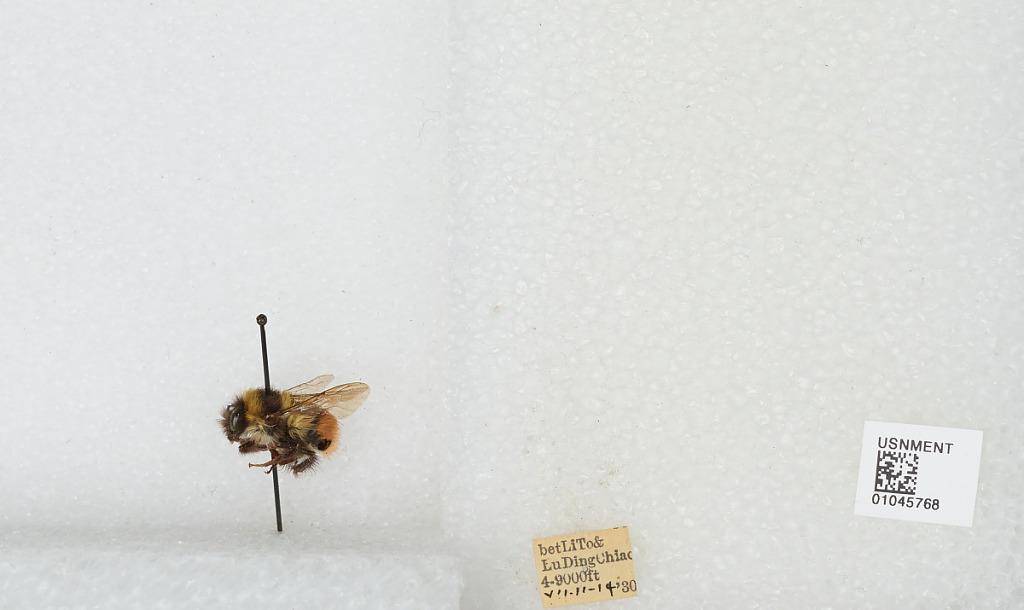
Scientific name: Bombus sp.
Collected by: D. Graham
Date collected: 1930-7-11
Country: China
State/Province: Sichuan
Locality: Between Li To & Luqiao